Nikolai Belyaev (entrepreneur)

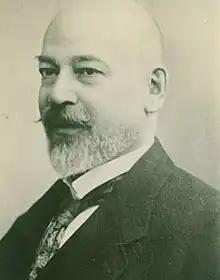

Nikolay Vasilyevich Belyaev (Russian: Николай Васильевич Беляев) (27 April 1859 – 15 February 1920) was a Russian philanthropist, entrepreneur, founder and chairman of the Upper Volga Railway Society.